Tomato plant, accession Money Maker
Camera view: vertical (180 deg); turntable rotation: 90 degrees
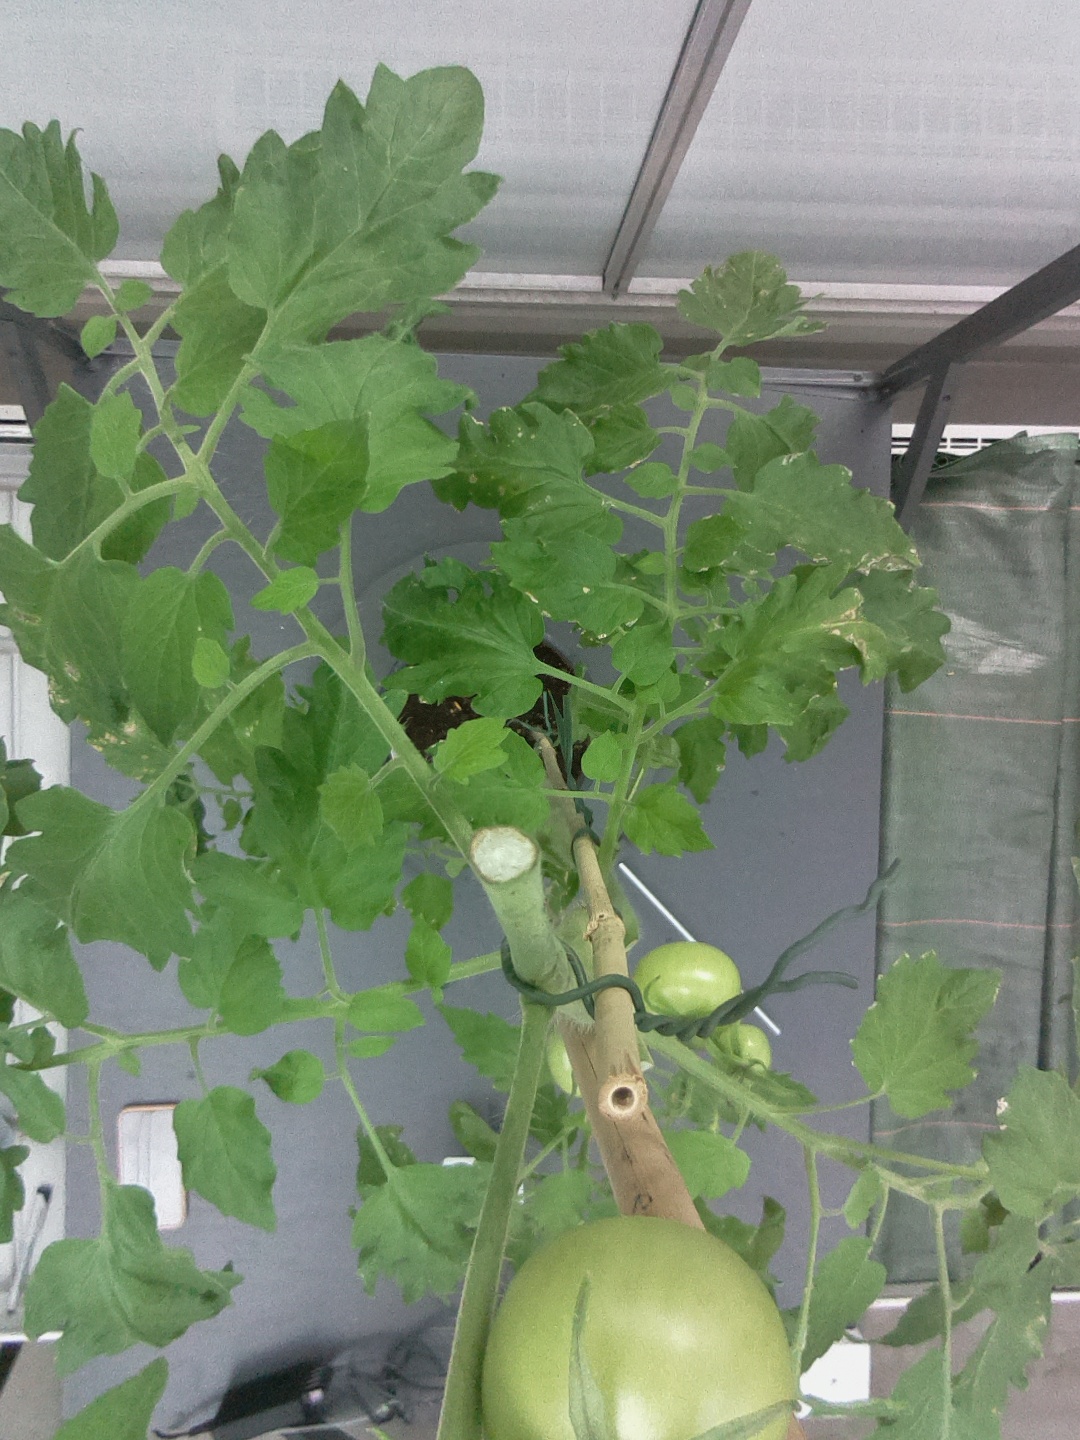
BBCH growth stage 73: 30%-40% of final fruit size